Harry Harlow

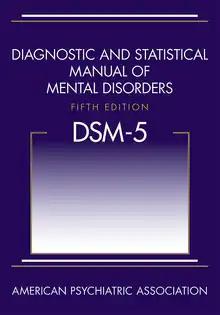
RAD is included in the DSM-5.

In order to study the development of these learning sets, Harlow needed access to developing primates, so he established a breeding colony of rhesus macaques in 1932. Due to the nature of his study, Harlow needed regular access to infant primates and thus chose to rear them in a nursery setting, rather than with their protective mothers. This alternative rearing technique, also called maternal deprivation, is highly controversial to this day, and is used, in variants, as a model of early life adversity in primates.